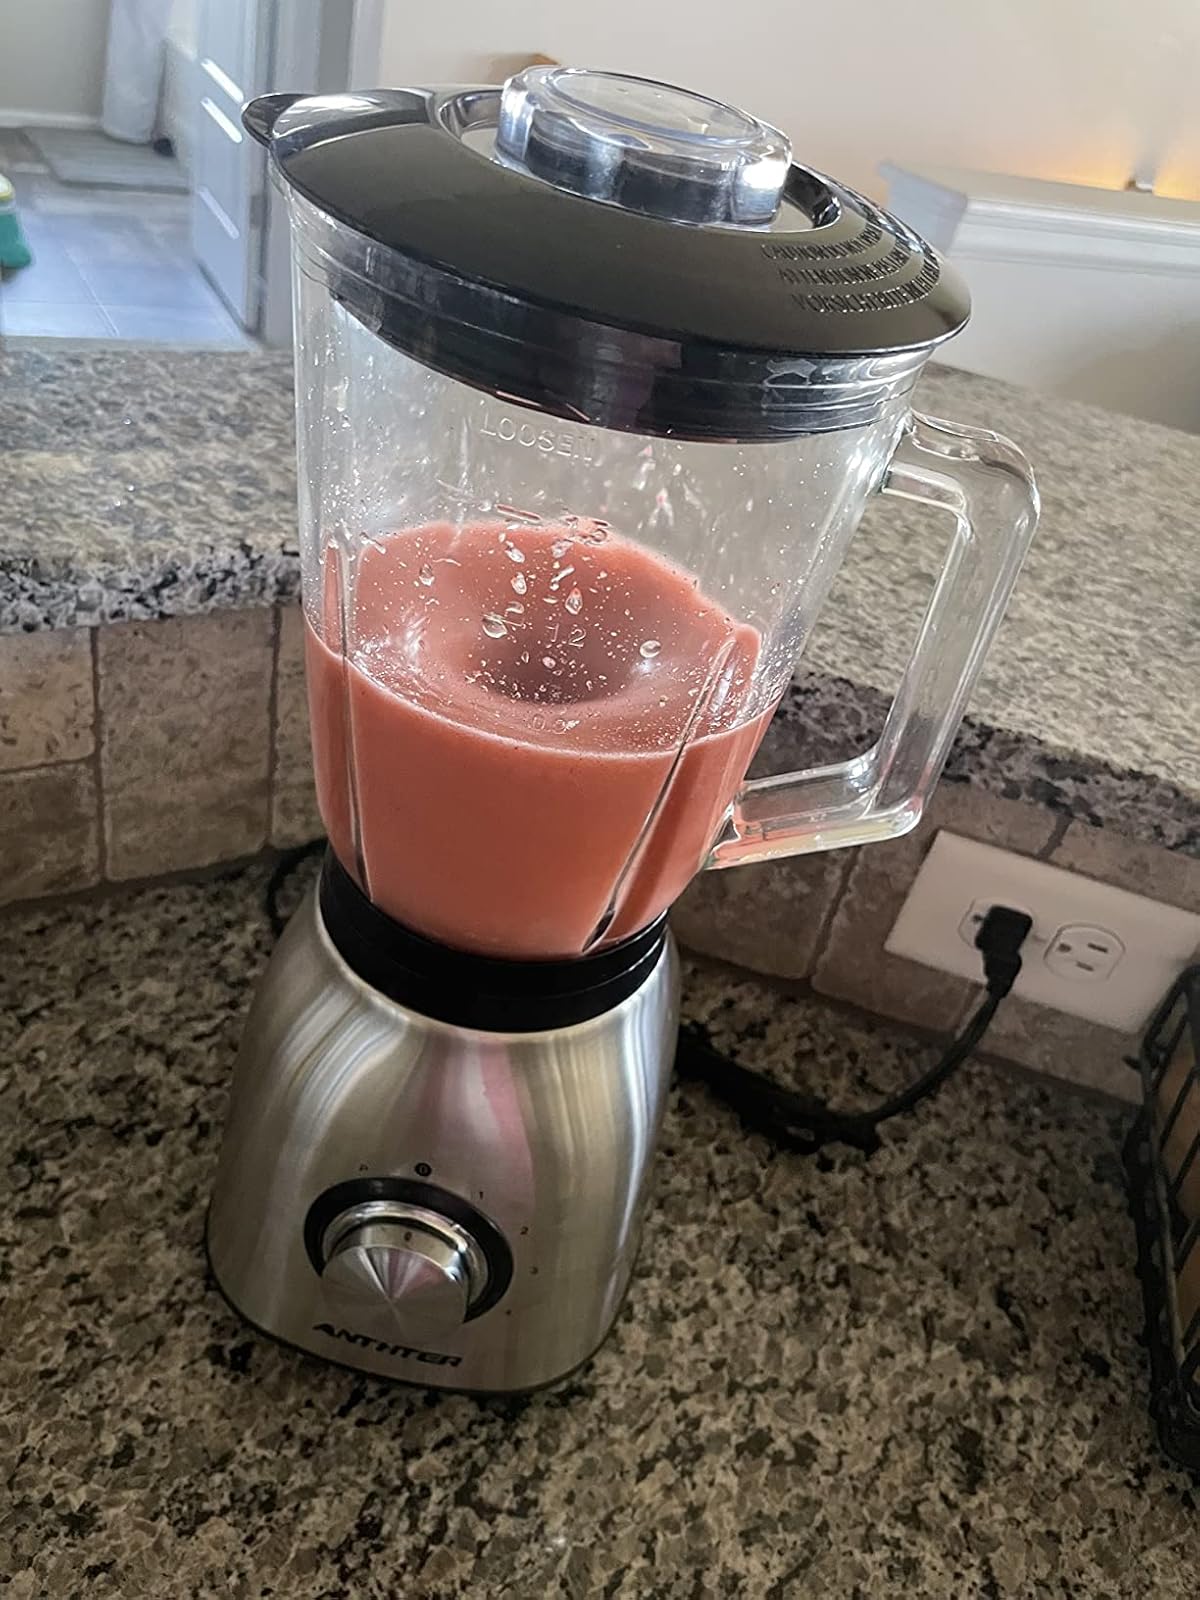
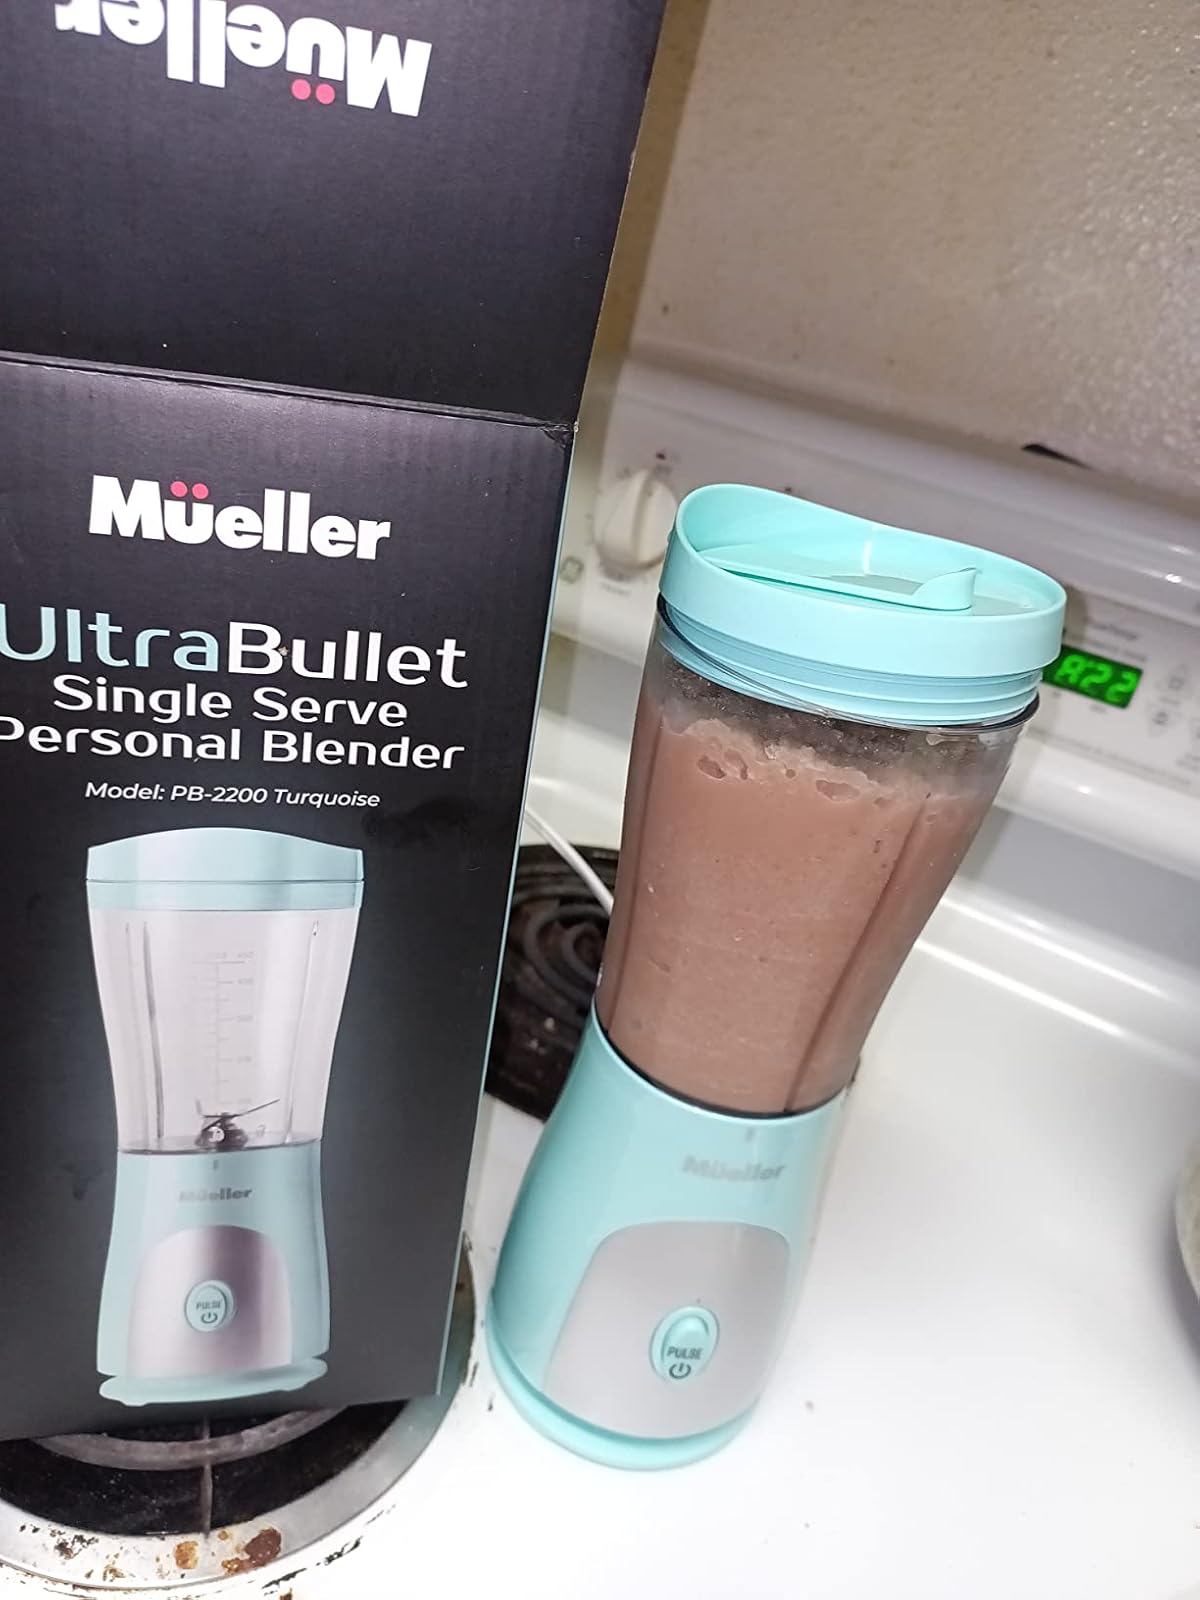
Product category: items_blender
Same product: no